Richard Childress Racing

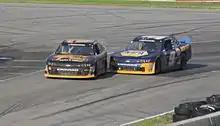
Brendan Gaughan's winning car at Road America in 2014.

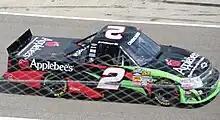
Tim George Jr. in 2012.

On May 20, 2024, it was announced that RCR would enter the No. 33 for Kyle Busch at Charlotte. He would finish 6th.